The Thankful Poor

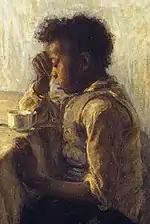
Detail of the boy

Though underpinned with religious undertones, "The Thankful Poor" does not portray a biblical subject like Tanner's later religious paintings. Rather, the genre painting depicts a daily ritual for impoverished African Americans through a realistic scene. This "inside look" into African-American religious custom depicts its subjects with a level of dignity and self-possession that has been described as "extraordinary" for Tanner's time.